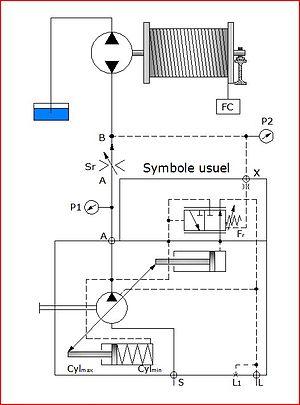
circuit L-S 1 actionneur
Le circuit à détection de charge est un circuit hydraulique qui mesure une charge et adapte le débit et la pression d'un appareil au besoin de l’installation, afin d’en optimiser le rendement.